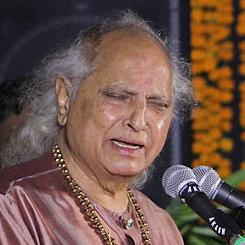
Age: 84